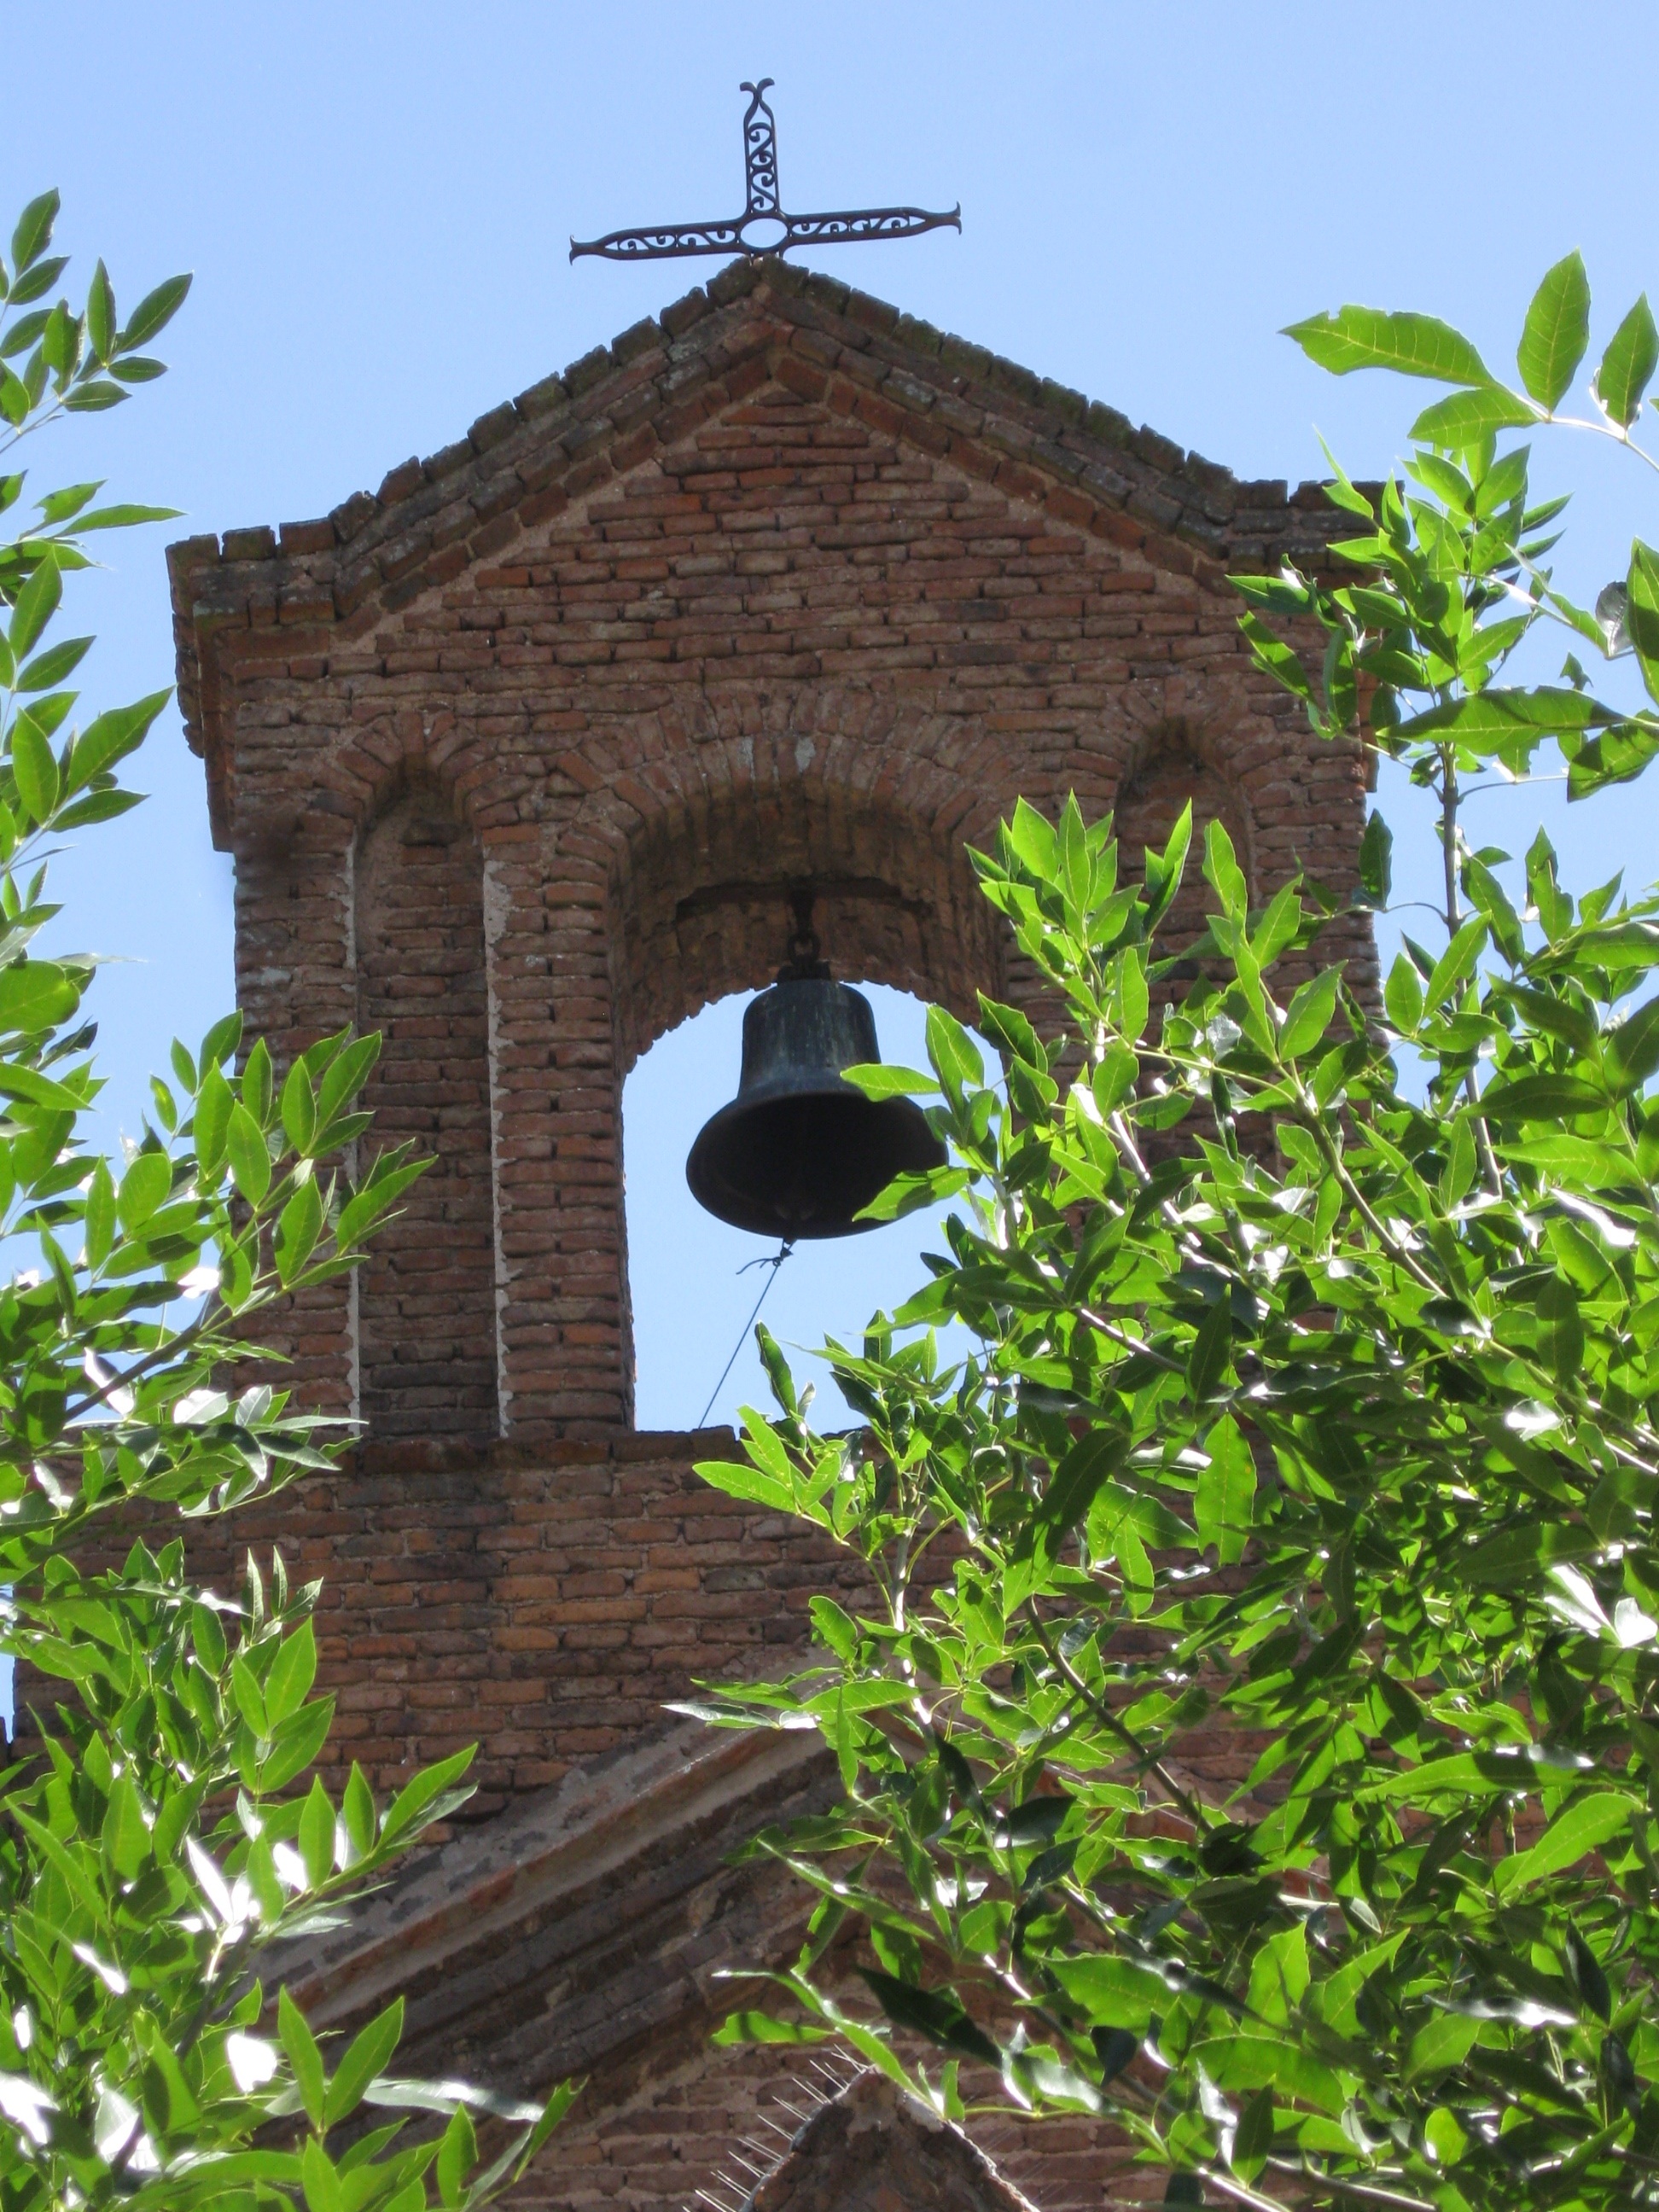
architecture, people, flower, jungle, cottage, church, chapel, garden, brick, bell tower, convent, campaign